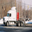
Label: truck